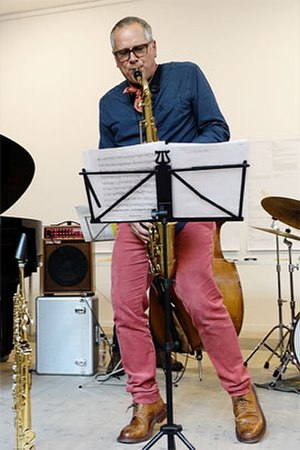
Hans Ulrik
Hans Ulrik